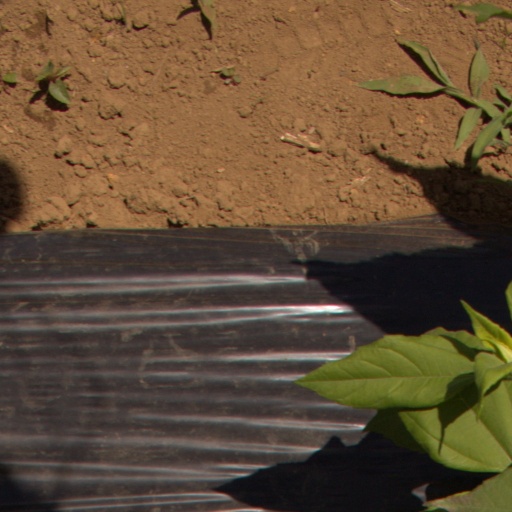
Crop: Jerusalem artichoke